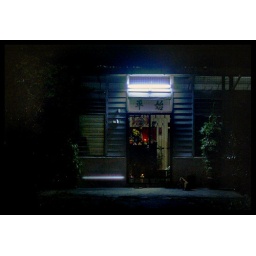
The house by the road